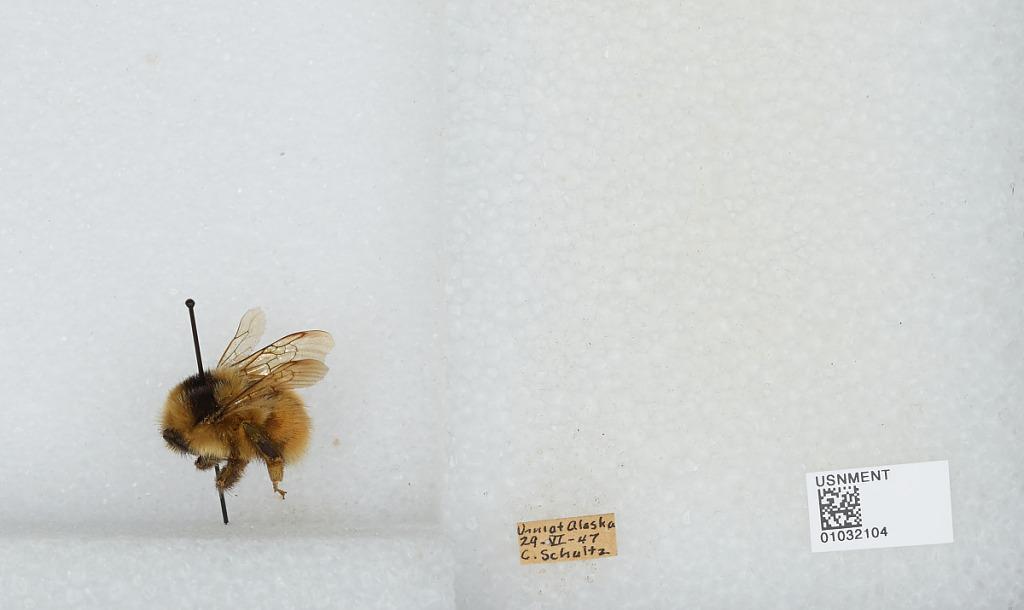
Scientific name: Bombus (Pyrobombus) sylvicola Kirby
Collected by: C. Schultz
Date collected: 1947-6-29
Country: United States
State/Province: Alaska
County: North Slope
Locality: Umiat
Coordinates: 69.3669, -152.144